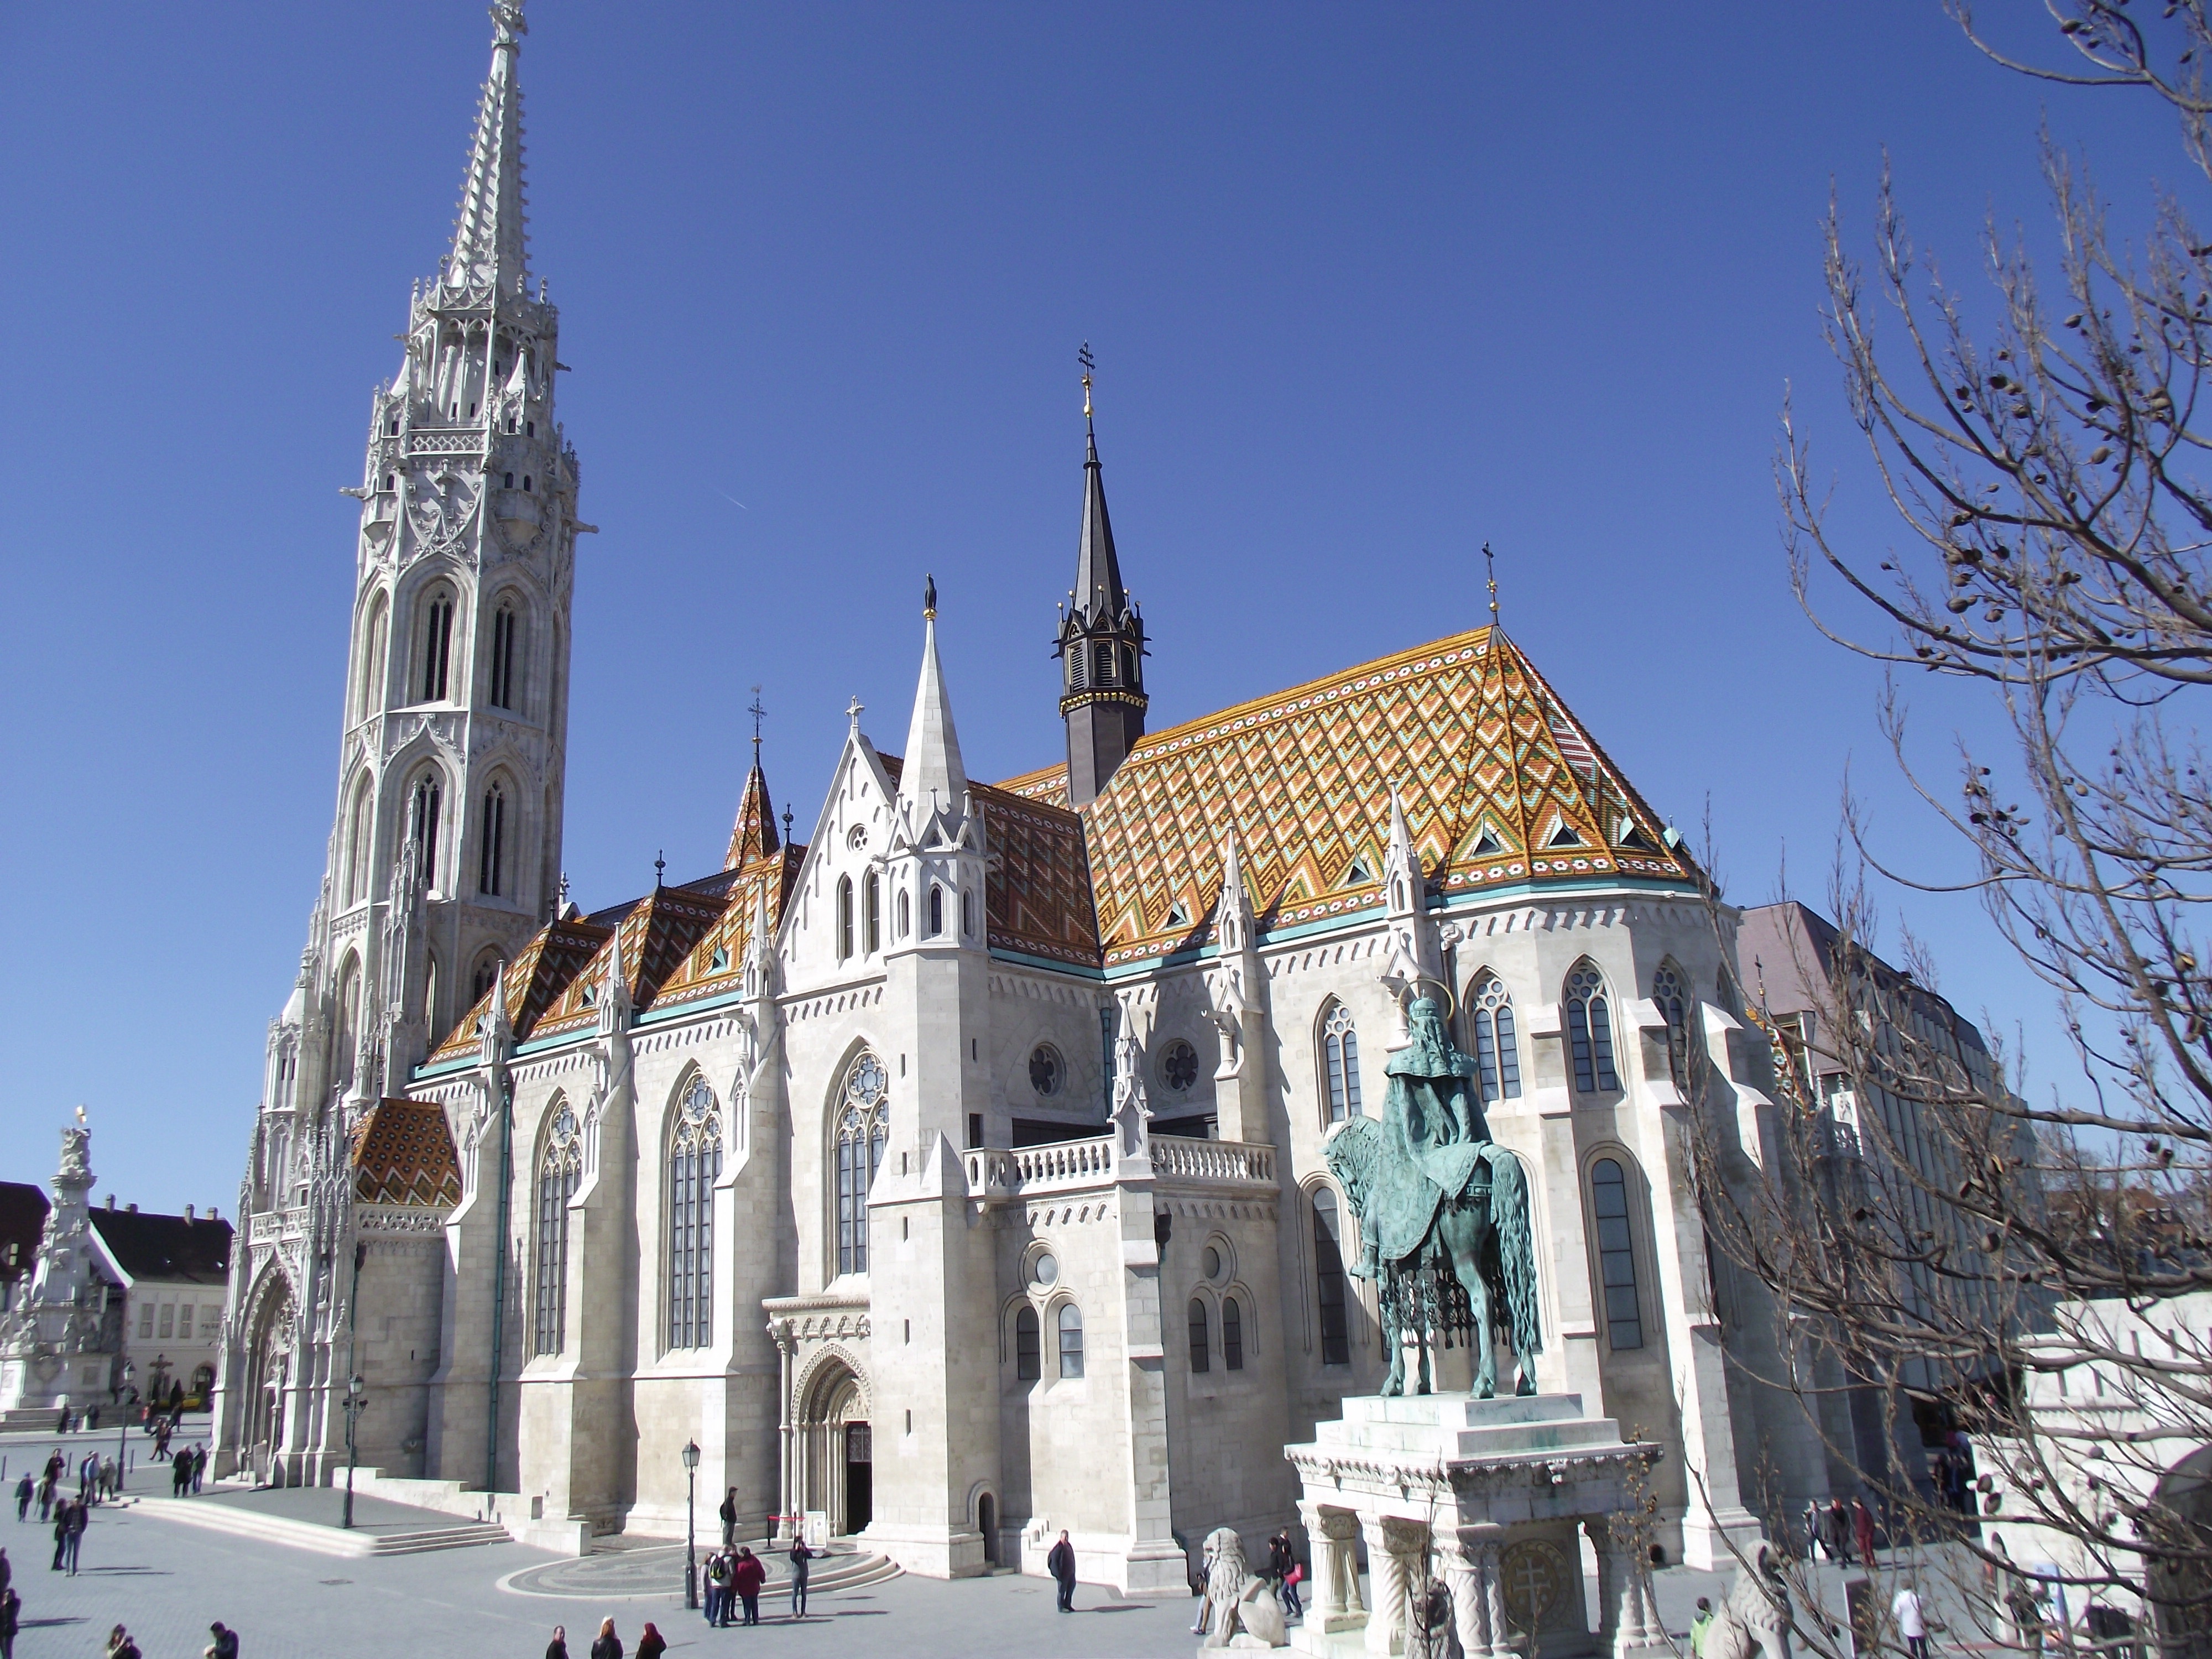
light, architecture, building, city, panorama, landmark, facade, church, cathedral, place of worship, spire, monastery, budapest, hungary, scape, basilica, gothic architecture, tours, historic site